Dorit Cypis

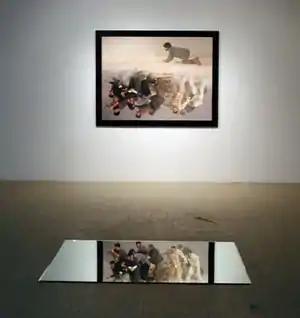
Dorit Cypis, "Liberty (leading the people)", installation, light-jet photograph and mirror, each 48" x 62", 2003.

Cypis turned to installations based on news images in the mid-2000s, which she recontextualized or recombined to yield new narratives. "Liberty (leading the people)" (2003) re-presents an altered image of male youth in Gaza fleeing tear gas, which is reflected (thus altered again) in a same-sized floor mirror. "Stranded Subject (weekends)" (2007) presented a series of dystopic images with a chronological timeline running beneath across gallery walls that referenced their original contexts and captions. In "Sightlines" (2006, LACMA), Cypis staged a dialogue of displaced looks using mirrors and photographs of sculptural likenesses she commissioned from a forensic scientist also working on the case of missing girls in Juarez, Mexico; the likenesses depict two women Cypis saw on a "Newsweek" cover, a Palestinian and a Jewish Israeli resembling one another who were both killed when the Palestinian detonated herself. "Artforum" critic David Joselit called it an "astute allegory of contemporary media (and politics) [that] demonstrates that the production of images may be an index of civic blockage rather than of social connection."